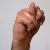
The image shows a hand gesture representing the letter 'N' in Indian Sign Language.